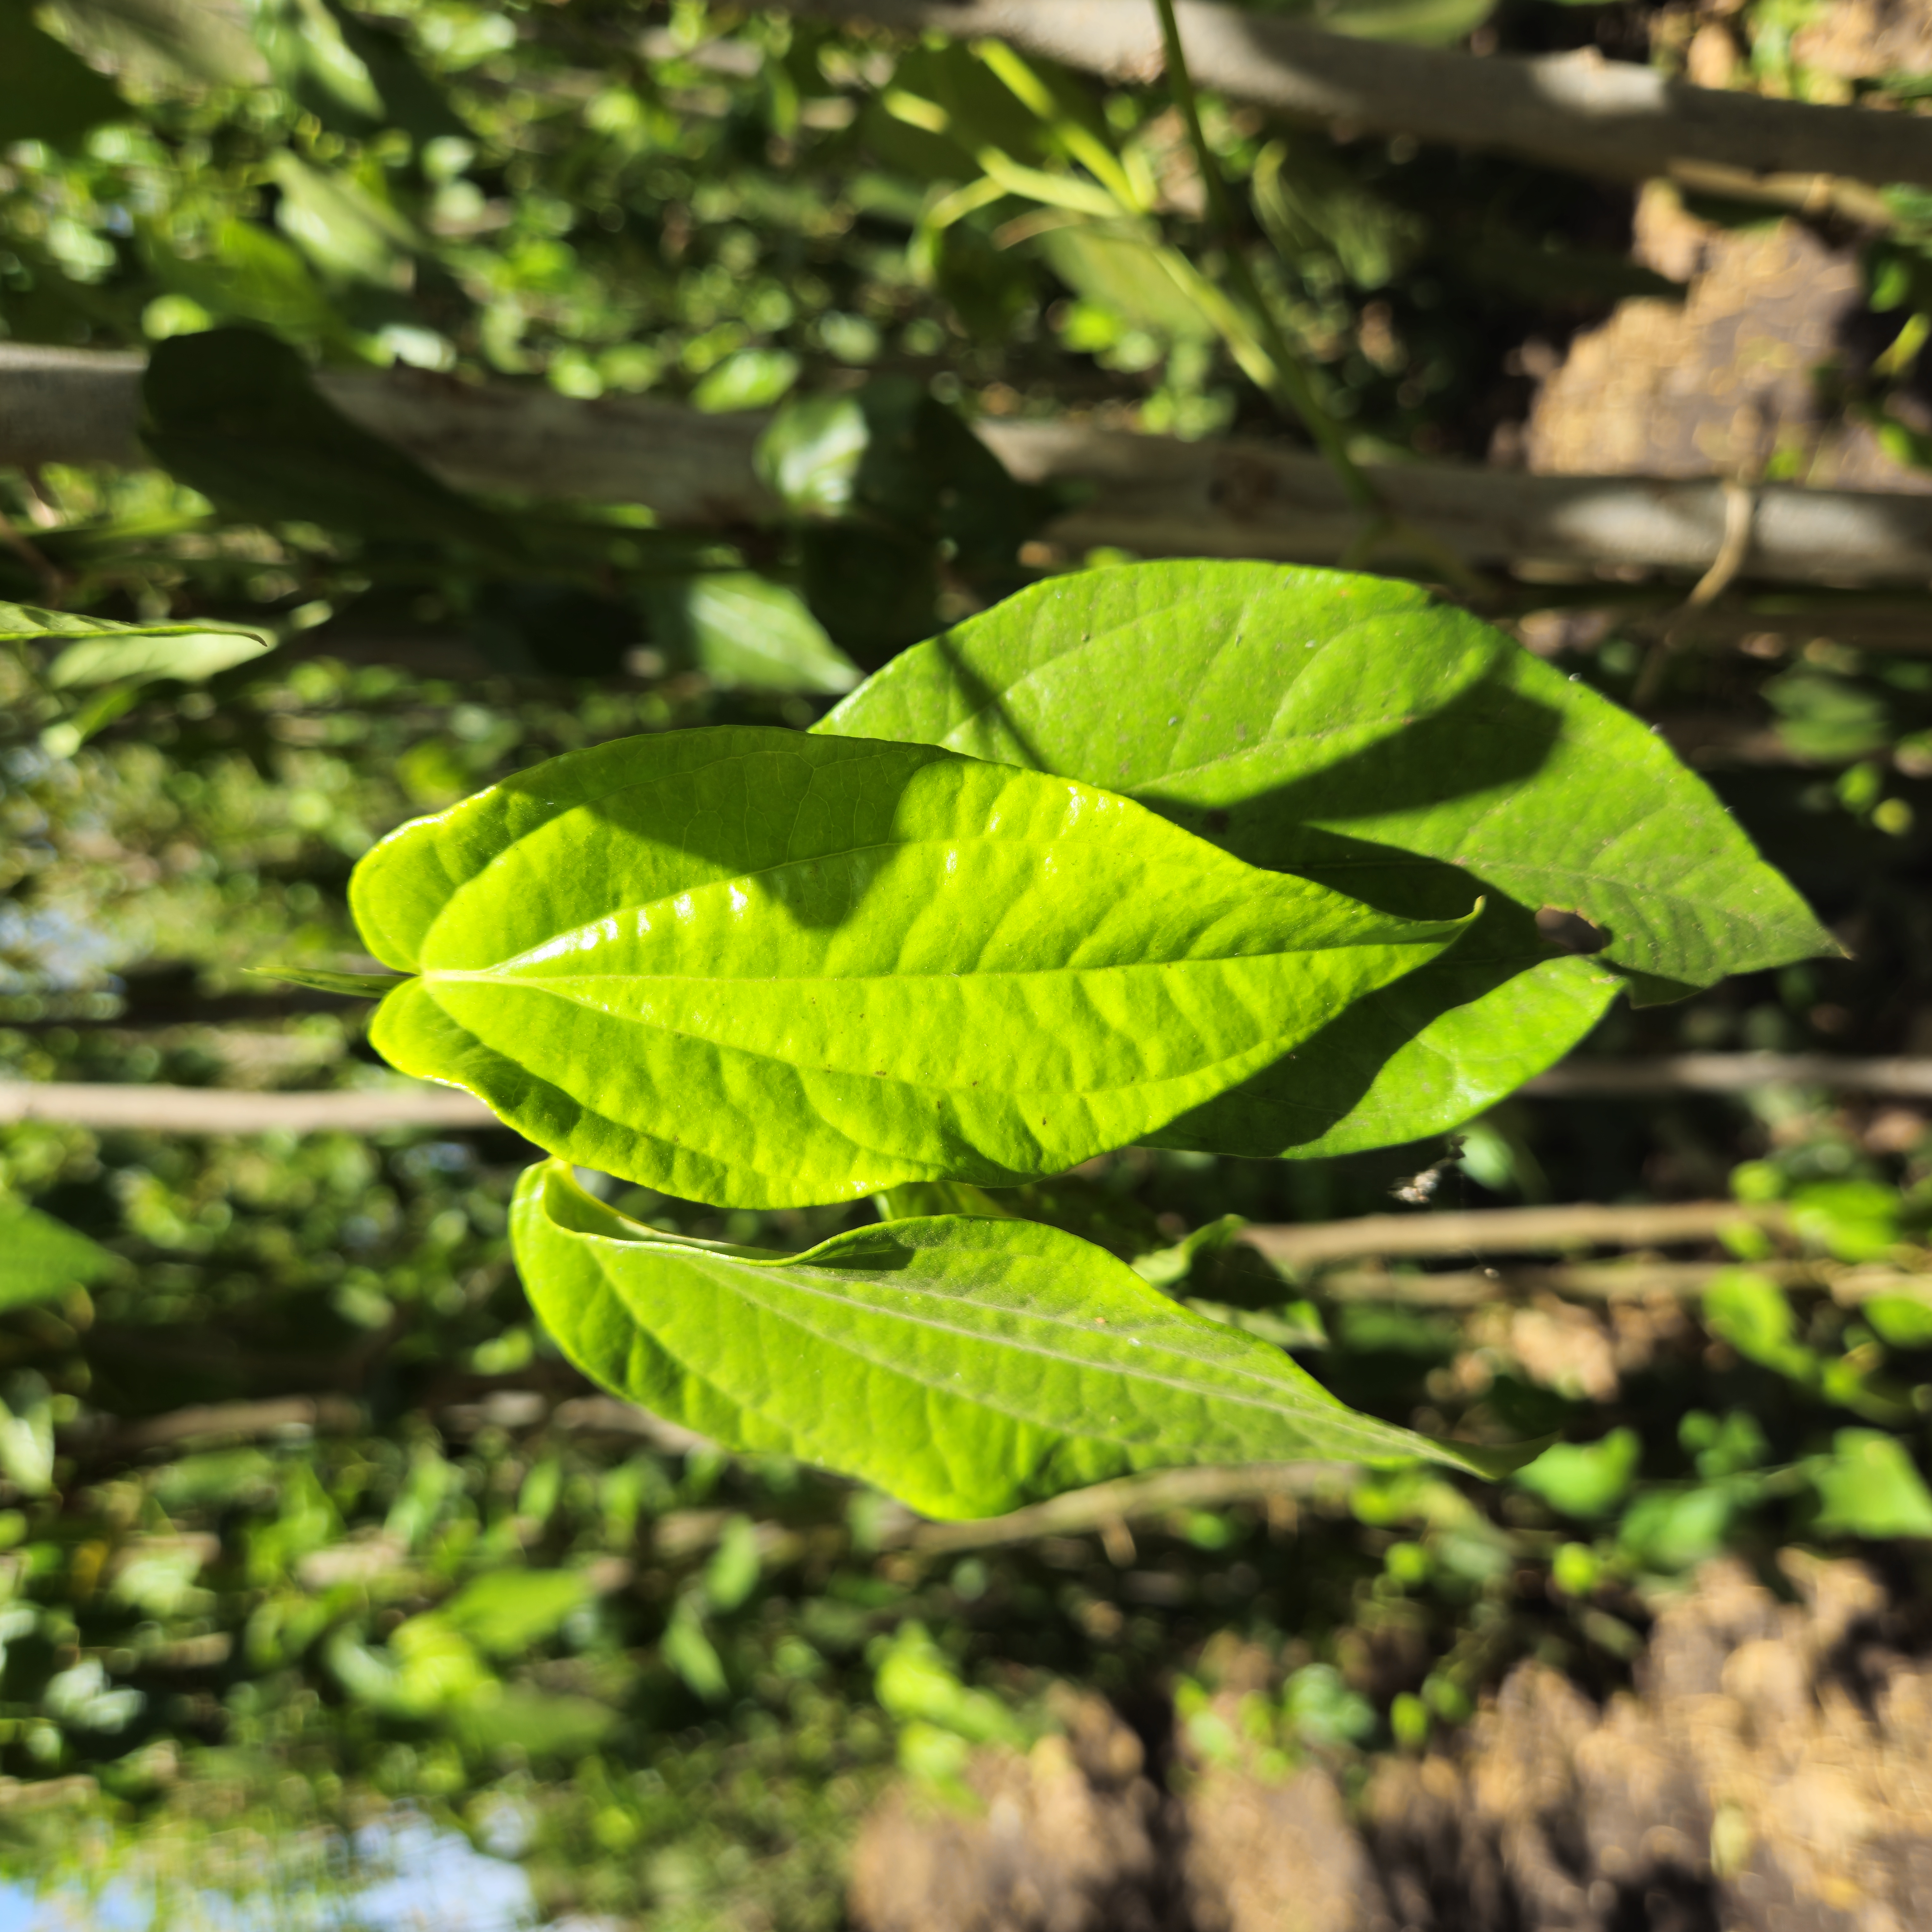
Label: Healthy